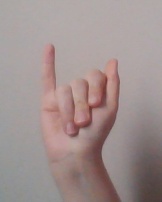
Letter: meem